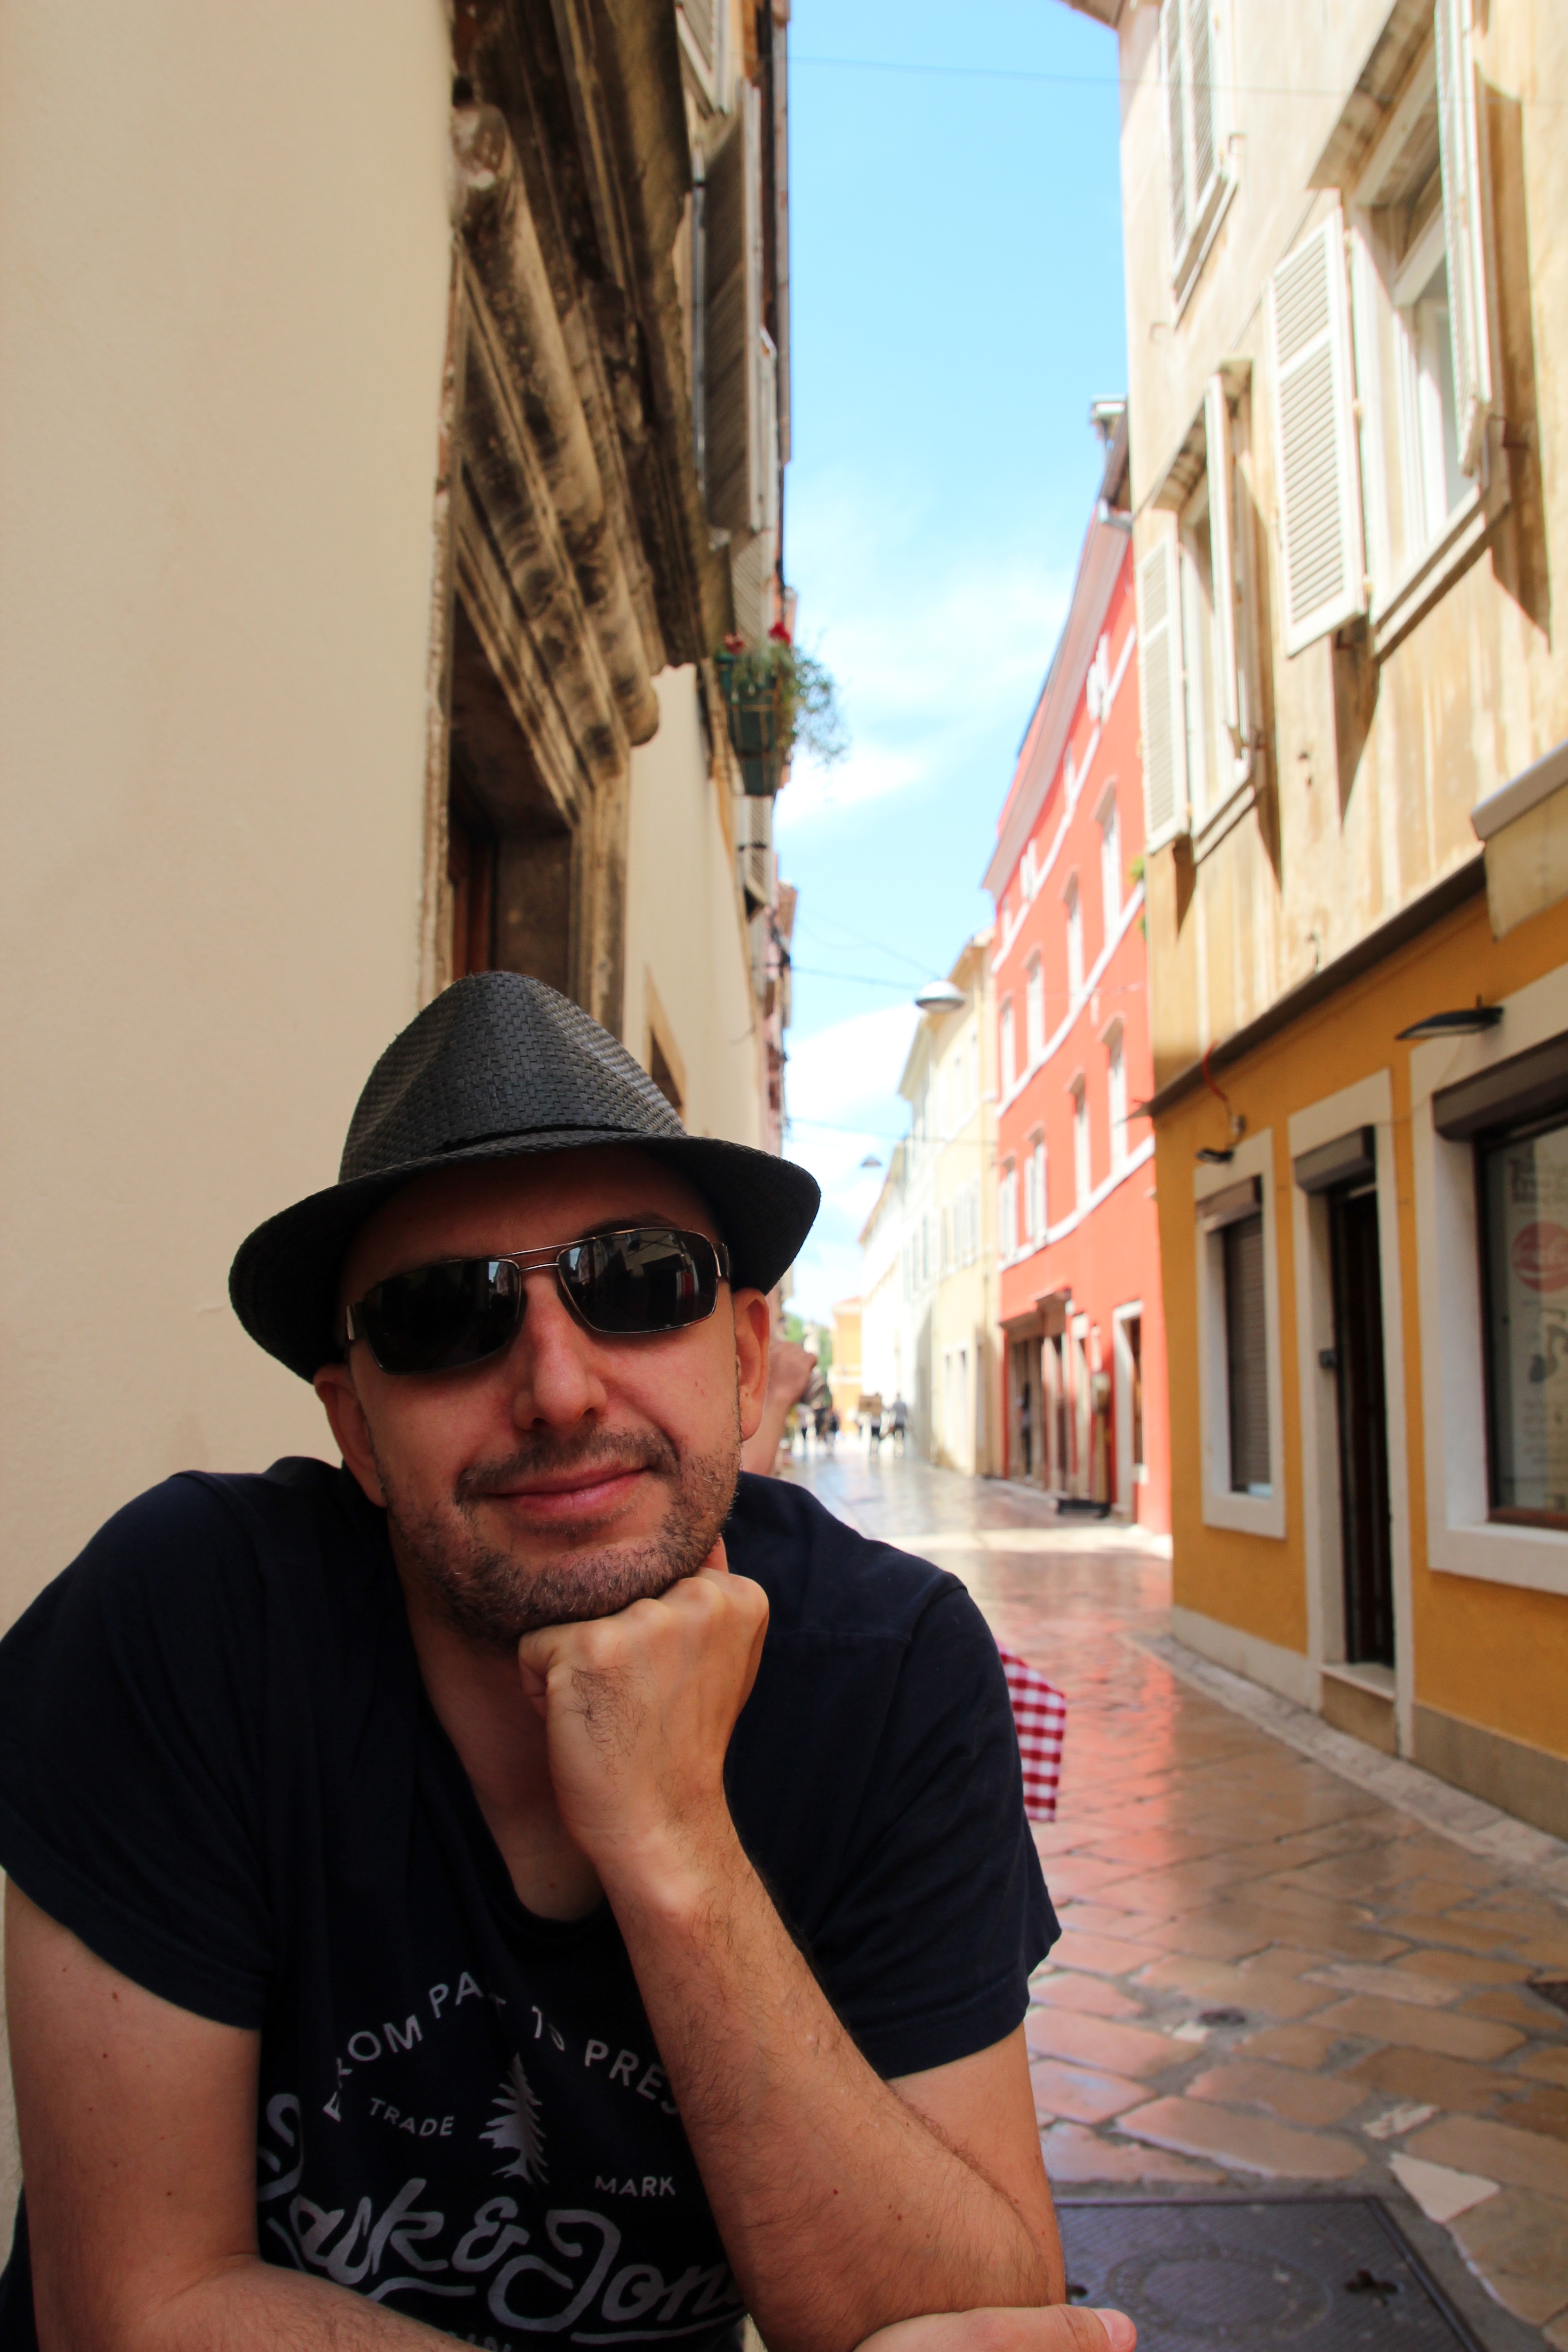
man, person, road, street, tourist, male, love, spring, color, hat, fashion, sunglasses, photograph, break